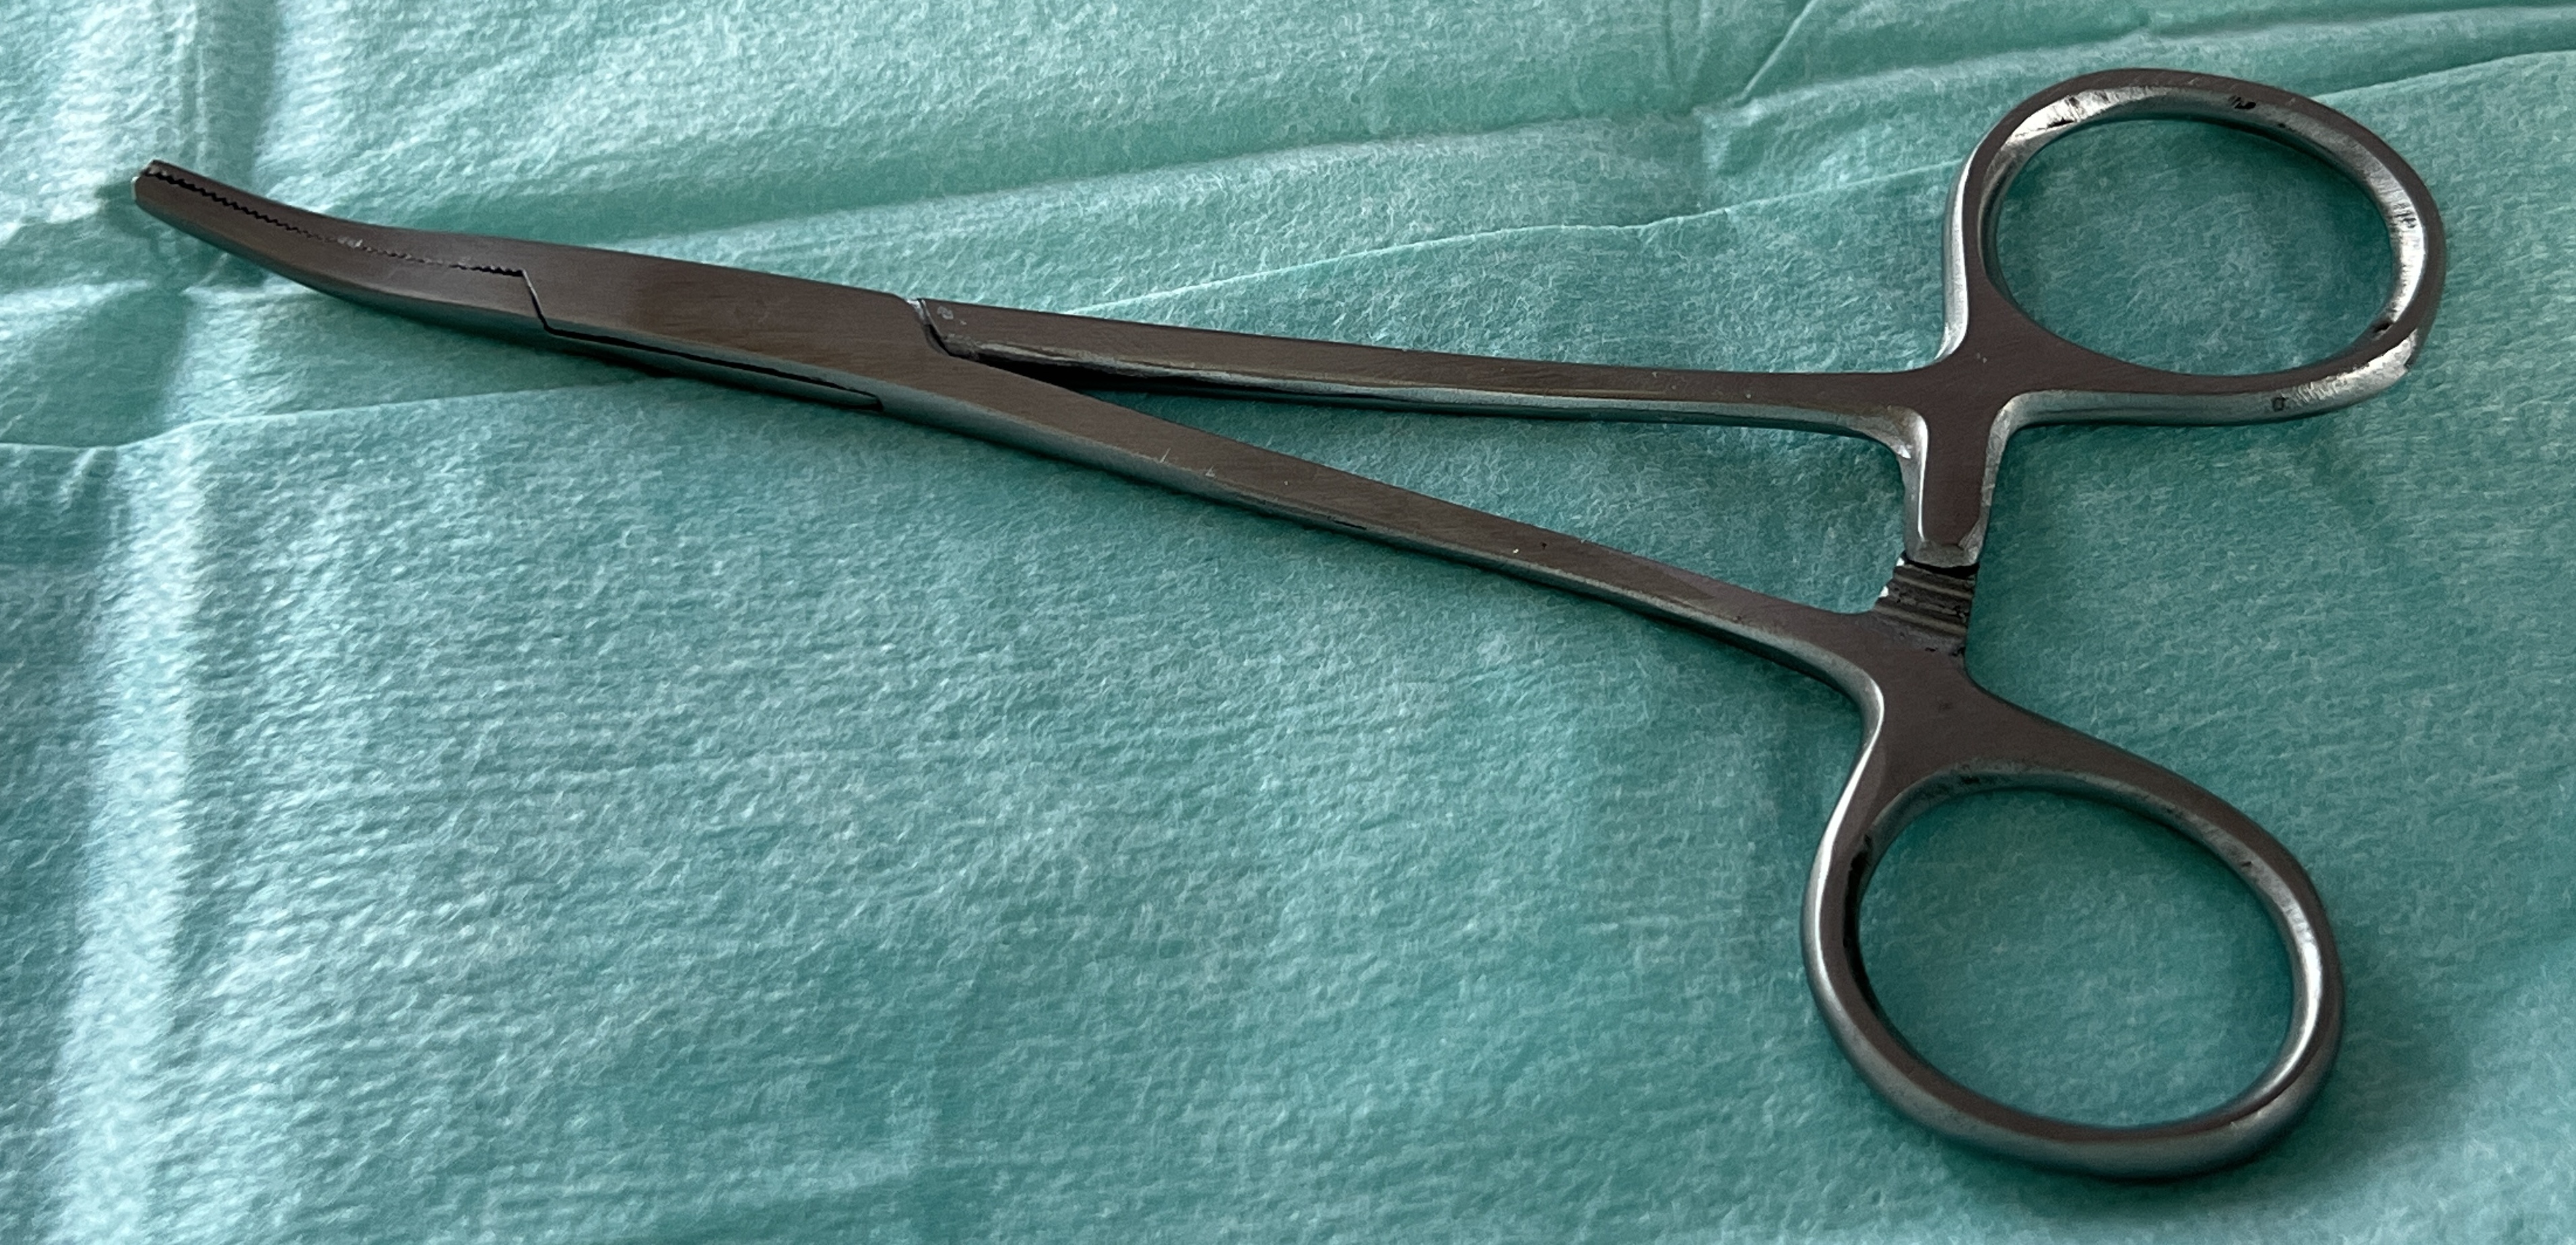
Hinged instrument state: closed